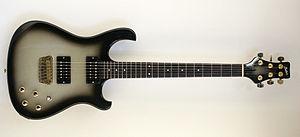
Christophe Leduc est un luthier français spécialisé en guitares et basses, il se caractérise en premier lieu par l'originalité de sa production.